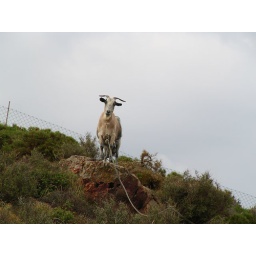
goat in clouds (3)